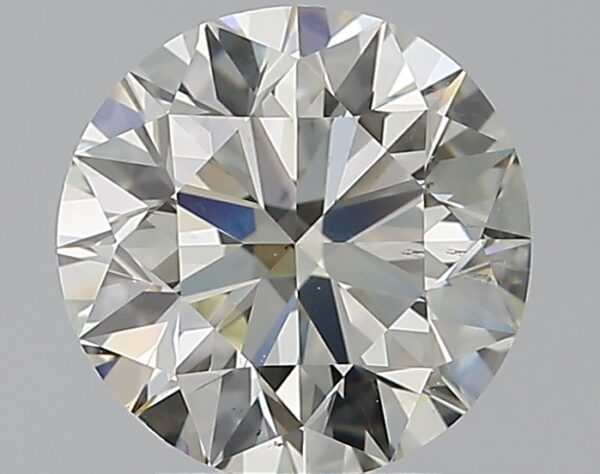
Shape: round
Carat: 1.9
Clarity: SI1
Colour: K
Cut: EX
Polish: EX
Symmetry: EX
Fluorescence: F
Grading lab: GIA
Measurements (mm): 7.85 x 7.9 x 4.94